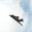
Label: airplane